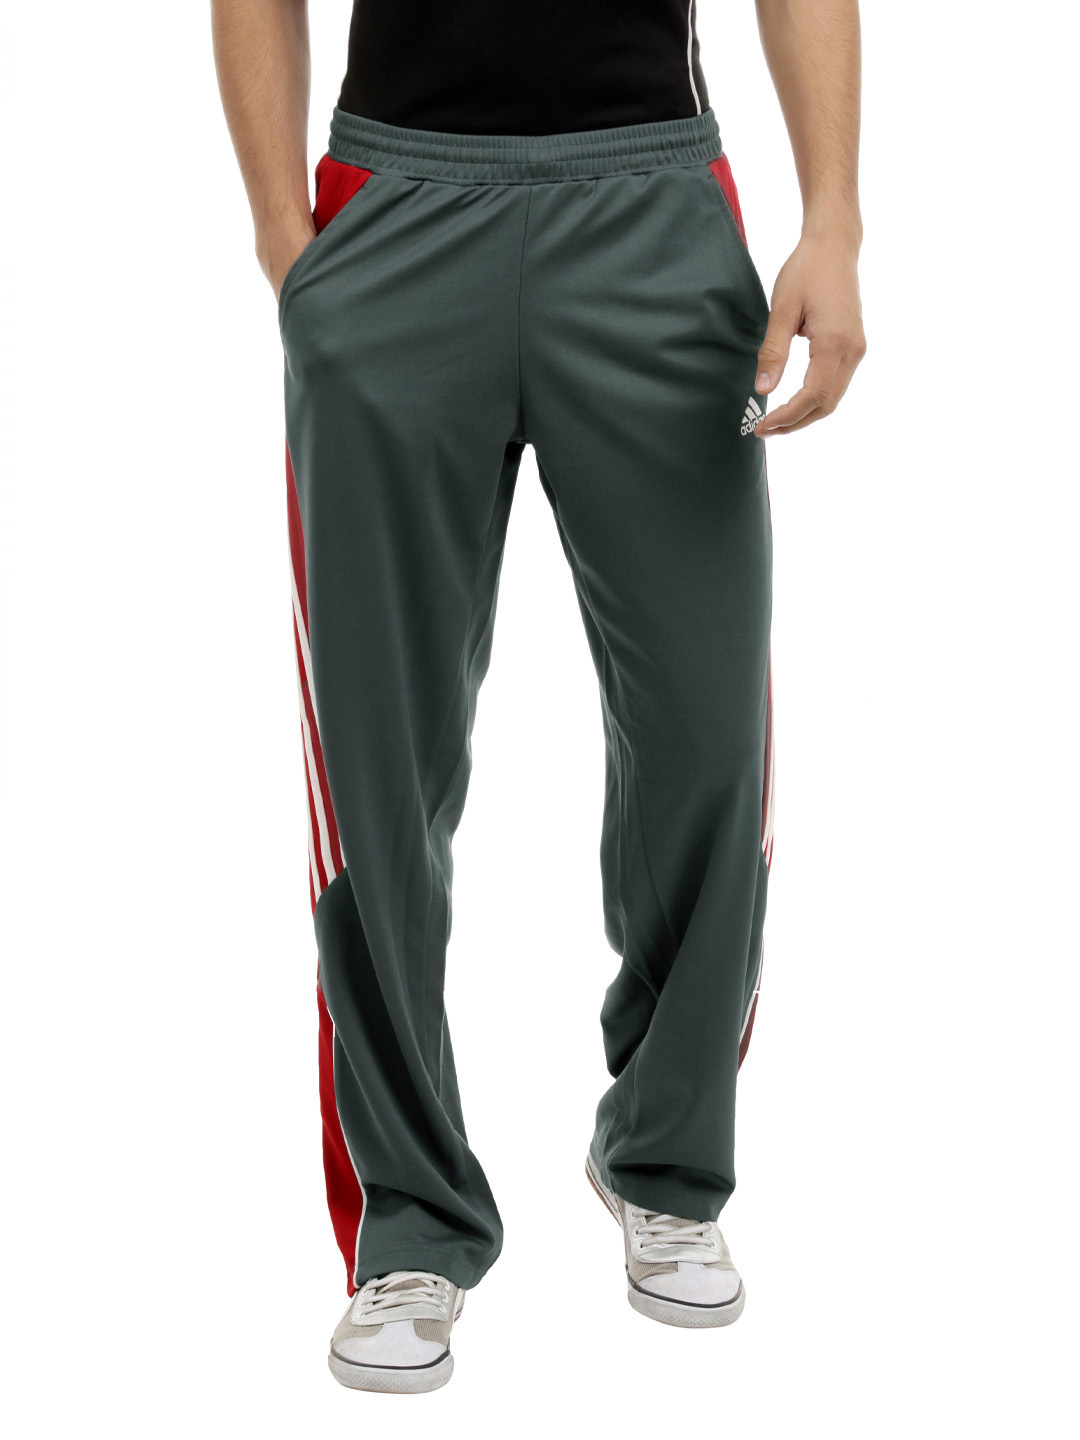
ADIDAS Men Grey Track Pant
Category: Apparel / Bottomwear / Track Pants
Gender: Men
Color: Grey
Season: Summer 2012
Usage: Casual